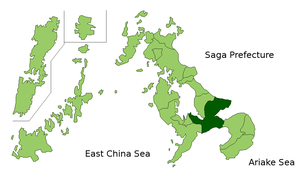
Isahaya est une ville japonaise située dans la préfecture de Nagasaki.